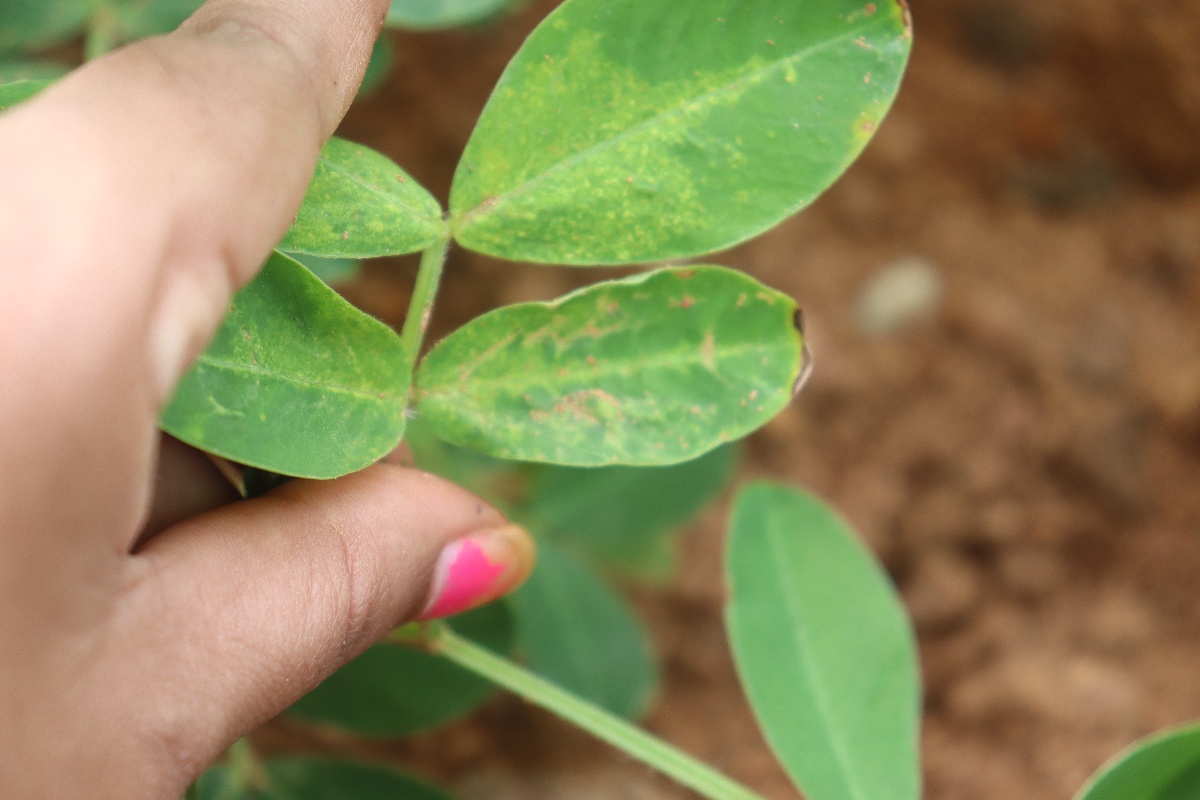
Label: healthy leaf